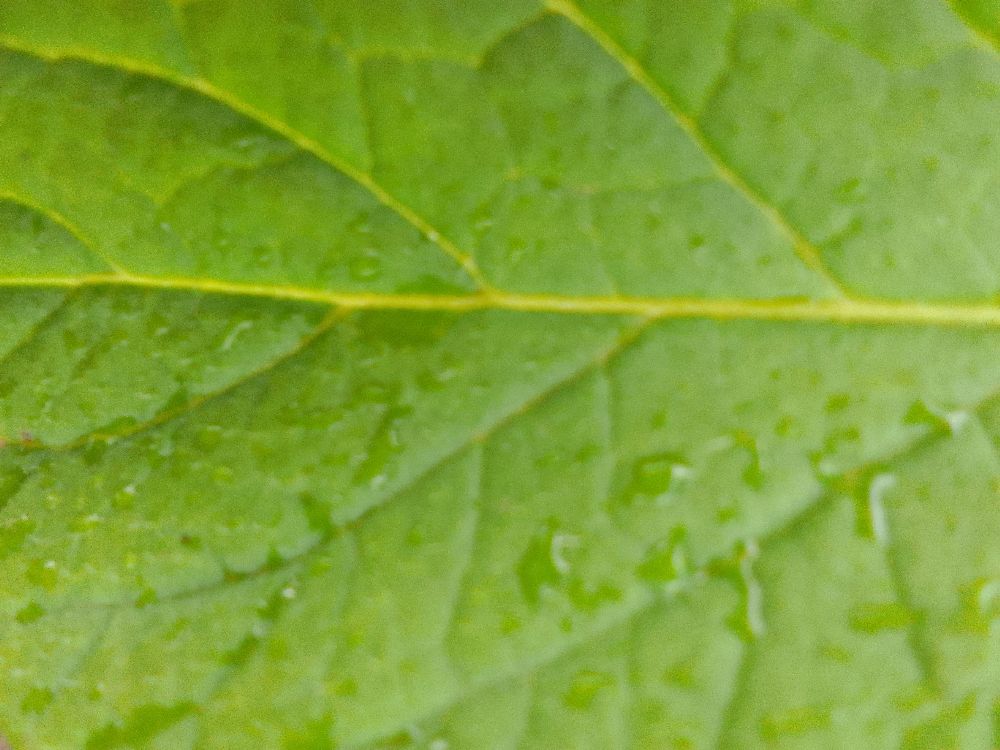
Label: Healthy